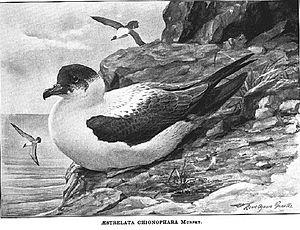
Le Pétrel de Trindade ou Pétrel de La Trinité est une espèce d'oiseaux marins de la famille des Procellariidae.